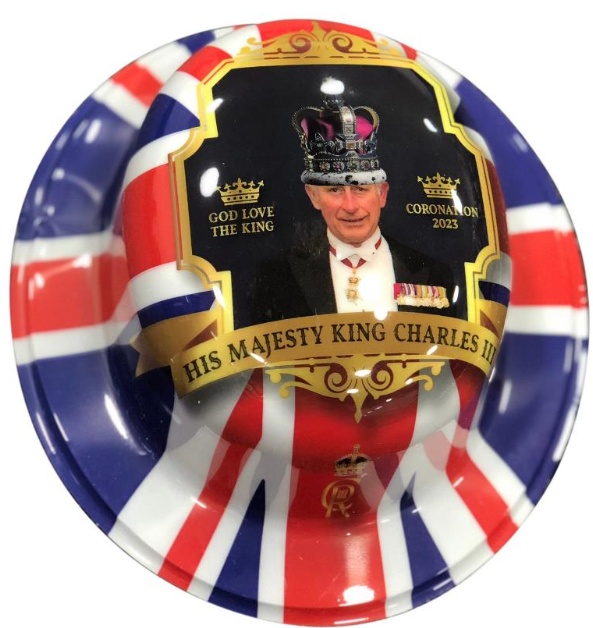
Coronation "His Majesty King Charles III" 2 Pack Bowler Hat King Charles III 821627 (Parcel Rate)
Brand: [C2] MM STORE LTD
*** Unless stated, prices are per 1 unit, colours and designs may vary from the photos, sizes given are approximations, stock is subject to availability *** Hat - 25 x 27 x 10 cm Packaging 37 x 34 x 10 cm 2 Hats Per Pack
Category: Apparel & Accessories > Clothing Accessories > Hats > Bowler Hats